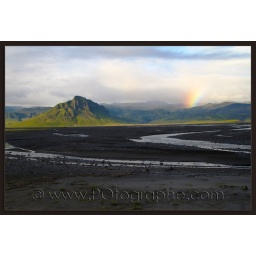
Rainbow, black sand and mountains landscape in Iceland - Paysage : arc-en-ciel, sable noir et montagnes, Islande